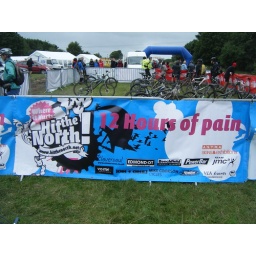
Hit the North 12 hour endurance mountain bike race. Held in Manchester, Sat July 19th 2008